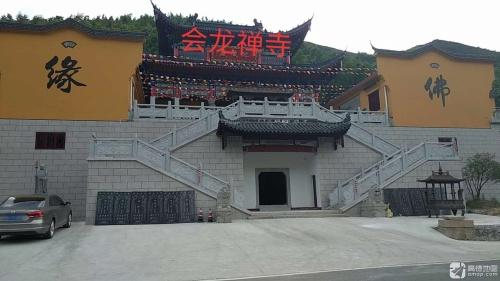
地标名称：会龙禅寺
所在城市：池州市·青阳县